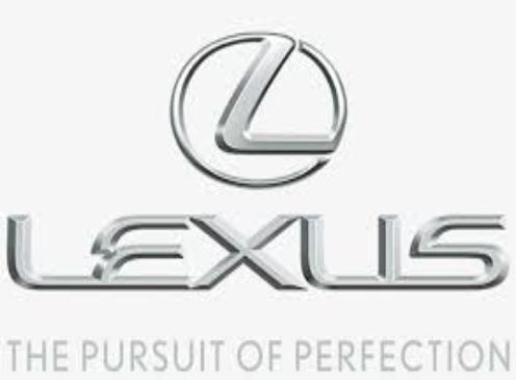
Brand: lexus-2
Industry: Transportation